Şekip Engineri

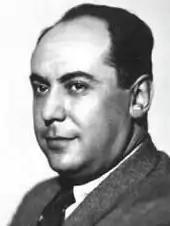

Şekip Engineri (1902 – 12 January 1979) was a Turkish sprinter. He competed in the men's 100 metres event at the 1924 Summer Olympics. He was also a prominent politician, Member of Parliament, and a member of the CHP.